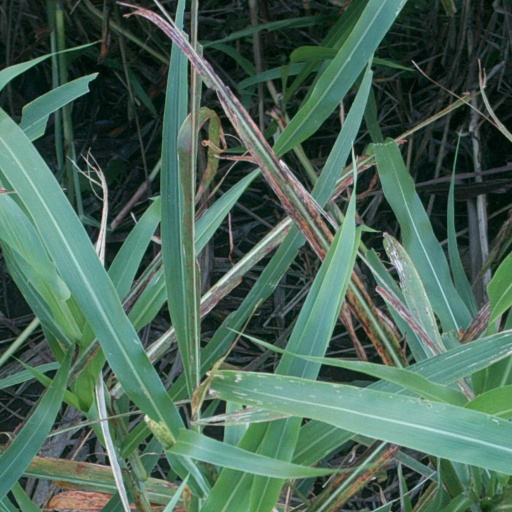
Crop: sorghum